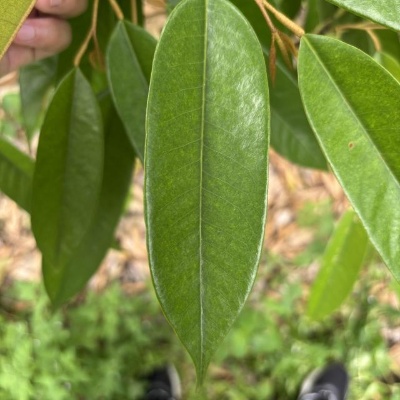
Label: Leaf_Healthy